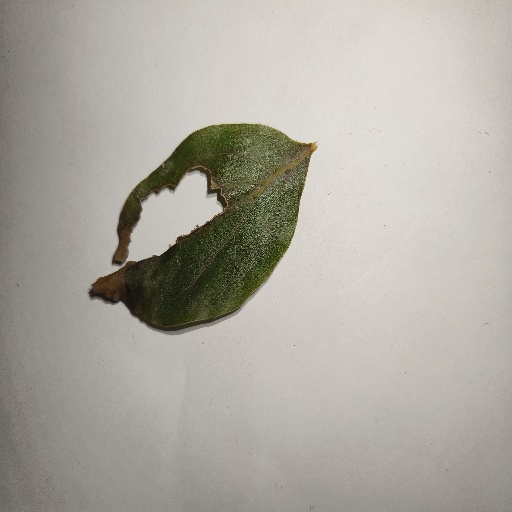
Species: Camphor
Leaf condition: Shot Hole